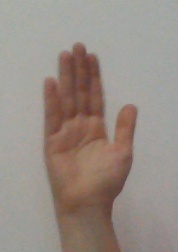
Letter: seen